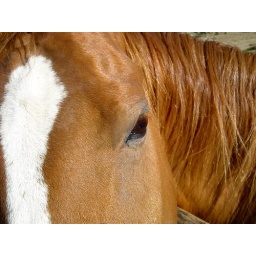
This photo of my dad's horse Cisco was taken at my barn on Casper Mountain on September 11th around 6 p.m.